Nowa Ukta

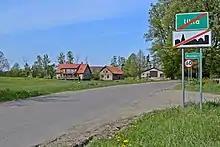
Nowa Ukta, just north of Ukta

Nowa Ukta is a village in the administrative district of Gmina Ruciane-Nida, within Pisz County, Warmian-Masurian Voivodeship, in northern Poland. It lies approximately north-west of Ruciane-Nida, north-west of Pisz, and east of the regional capital Olsztyn.